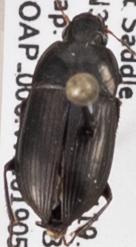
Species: Amara californica
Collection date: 2019-05-22
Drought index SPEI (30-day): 0.992
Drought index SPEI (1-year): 0.348
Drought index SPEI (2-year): -0.142